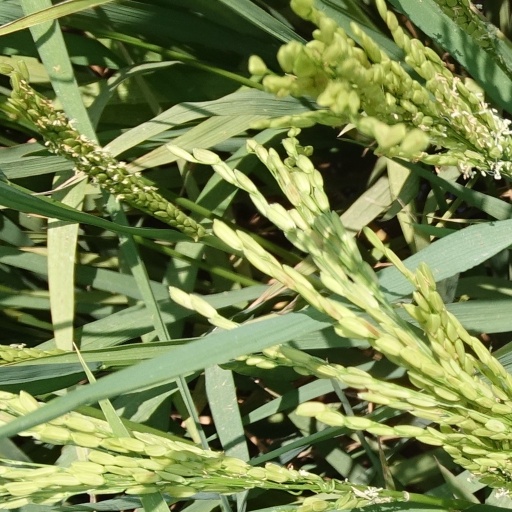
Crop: rice